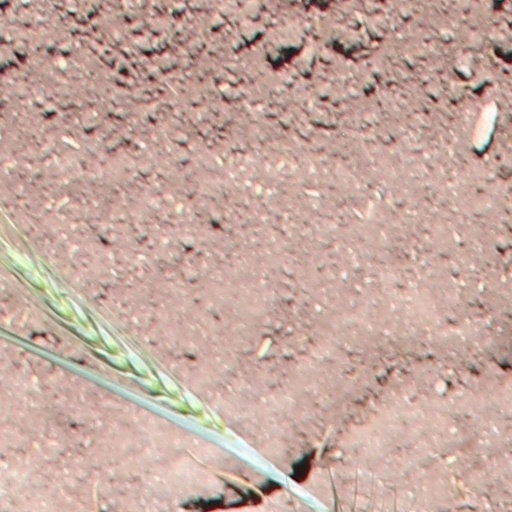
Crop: wheat